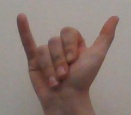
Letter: ya